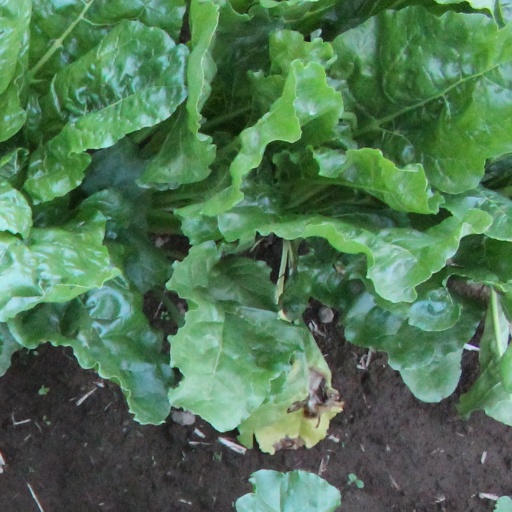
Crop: sugar beet